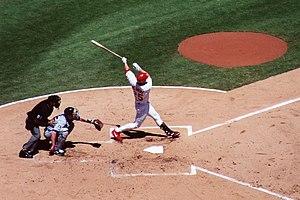
Au baseball, un coup de circuit, circuit, ou home run en anglais, est un coup sûr qui permet au frappeur de passer par toutes les bases d'une seule frappe, sans erreur de la défensive adverse. Le frappeur et les éventuels coureurs sur les buts au moment de la frappe marquent chacun un point. Si les buts sont remplis, un maximum de quatre points est marqué par l'équipe en offensive, ce qui s'appelle un grand chelem. Un coup de circuit est le plus souvent une balle frappée au-dessus de la clôture du champ extérieur entre les deux poteaux de limite de terrain. Il est possible de réussir un coup de circuit sans que la balle quitte le terrain ; on parle alors d'un circuit sur frappe intérieure, ou circuit à l'intérieur du terrain.
Mark David McGwire est un ancien joueur de baseball. Il évolue dans les Ligues majeures de baseball de 1986 à 2001 pour les Athletics d'Oakland et les Cardinals de Saint-Louis.